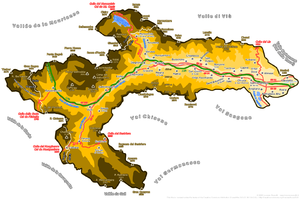
Le val de Suse est une vallée alpine qui se trouve dans la partie occidentale du Piémont en Italie, à l'ouest de Turin, et dont plusieurs parties hautes sont rattachées à la France.